Cannibal (2013 film)

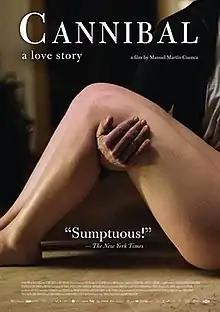
Film poster

Cannibal is a 2013 thriller film directed by Manuel Martín Cuenca, who also co-wrote the screenplay. It was screened in the Special Presentation section at the 2013 Toronto International Film Festival. An international co-production among companies from Spain, Romania, Russia and France, the film was produced by La Loma Blanca PC, MOD Producciones, Libra Film, CTB Film Company LTD and Luminor. Penned by Martín Cuenca and Alejandro Hernández, the screenplay is inspired by Humberto Arenal's novel "Caríbal".